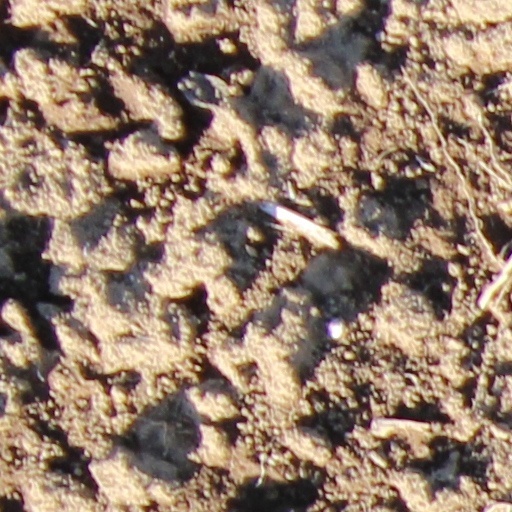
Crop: wheat